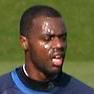
Age: 29